Üç Kuruş

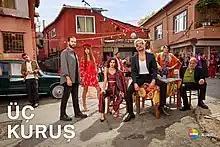
Series poster

Üç Kuruş is a Turkish action, comedy drama and crime television series, made by Ay Yapım, directed by Sinan Öztürk, written by Damla Serim, Eset Akçilad and Murat Uyurkulak, the first episode of which was broadcast on November 1, 2021. The leading roles are shared by Uraz Kaygılaroğlu, Ekin Koç, Aslıhan Malbora and Diren Polatoğulları.